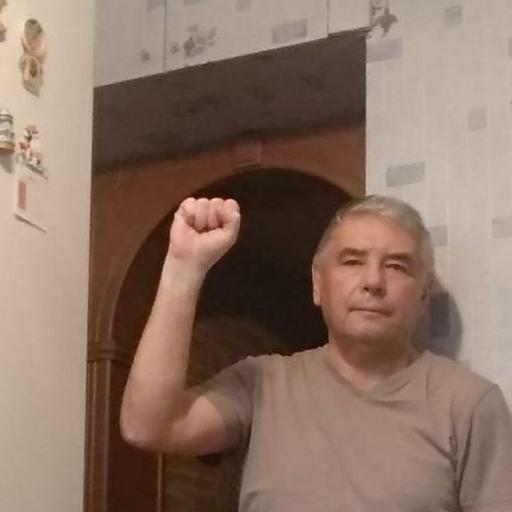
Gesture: fist